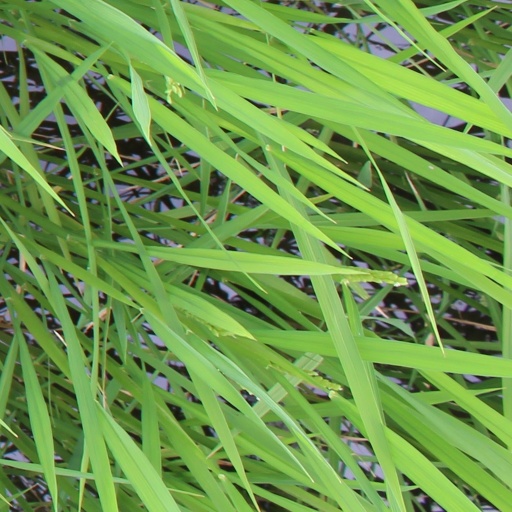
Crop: rice